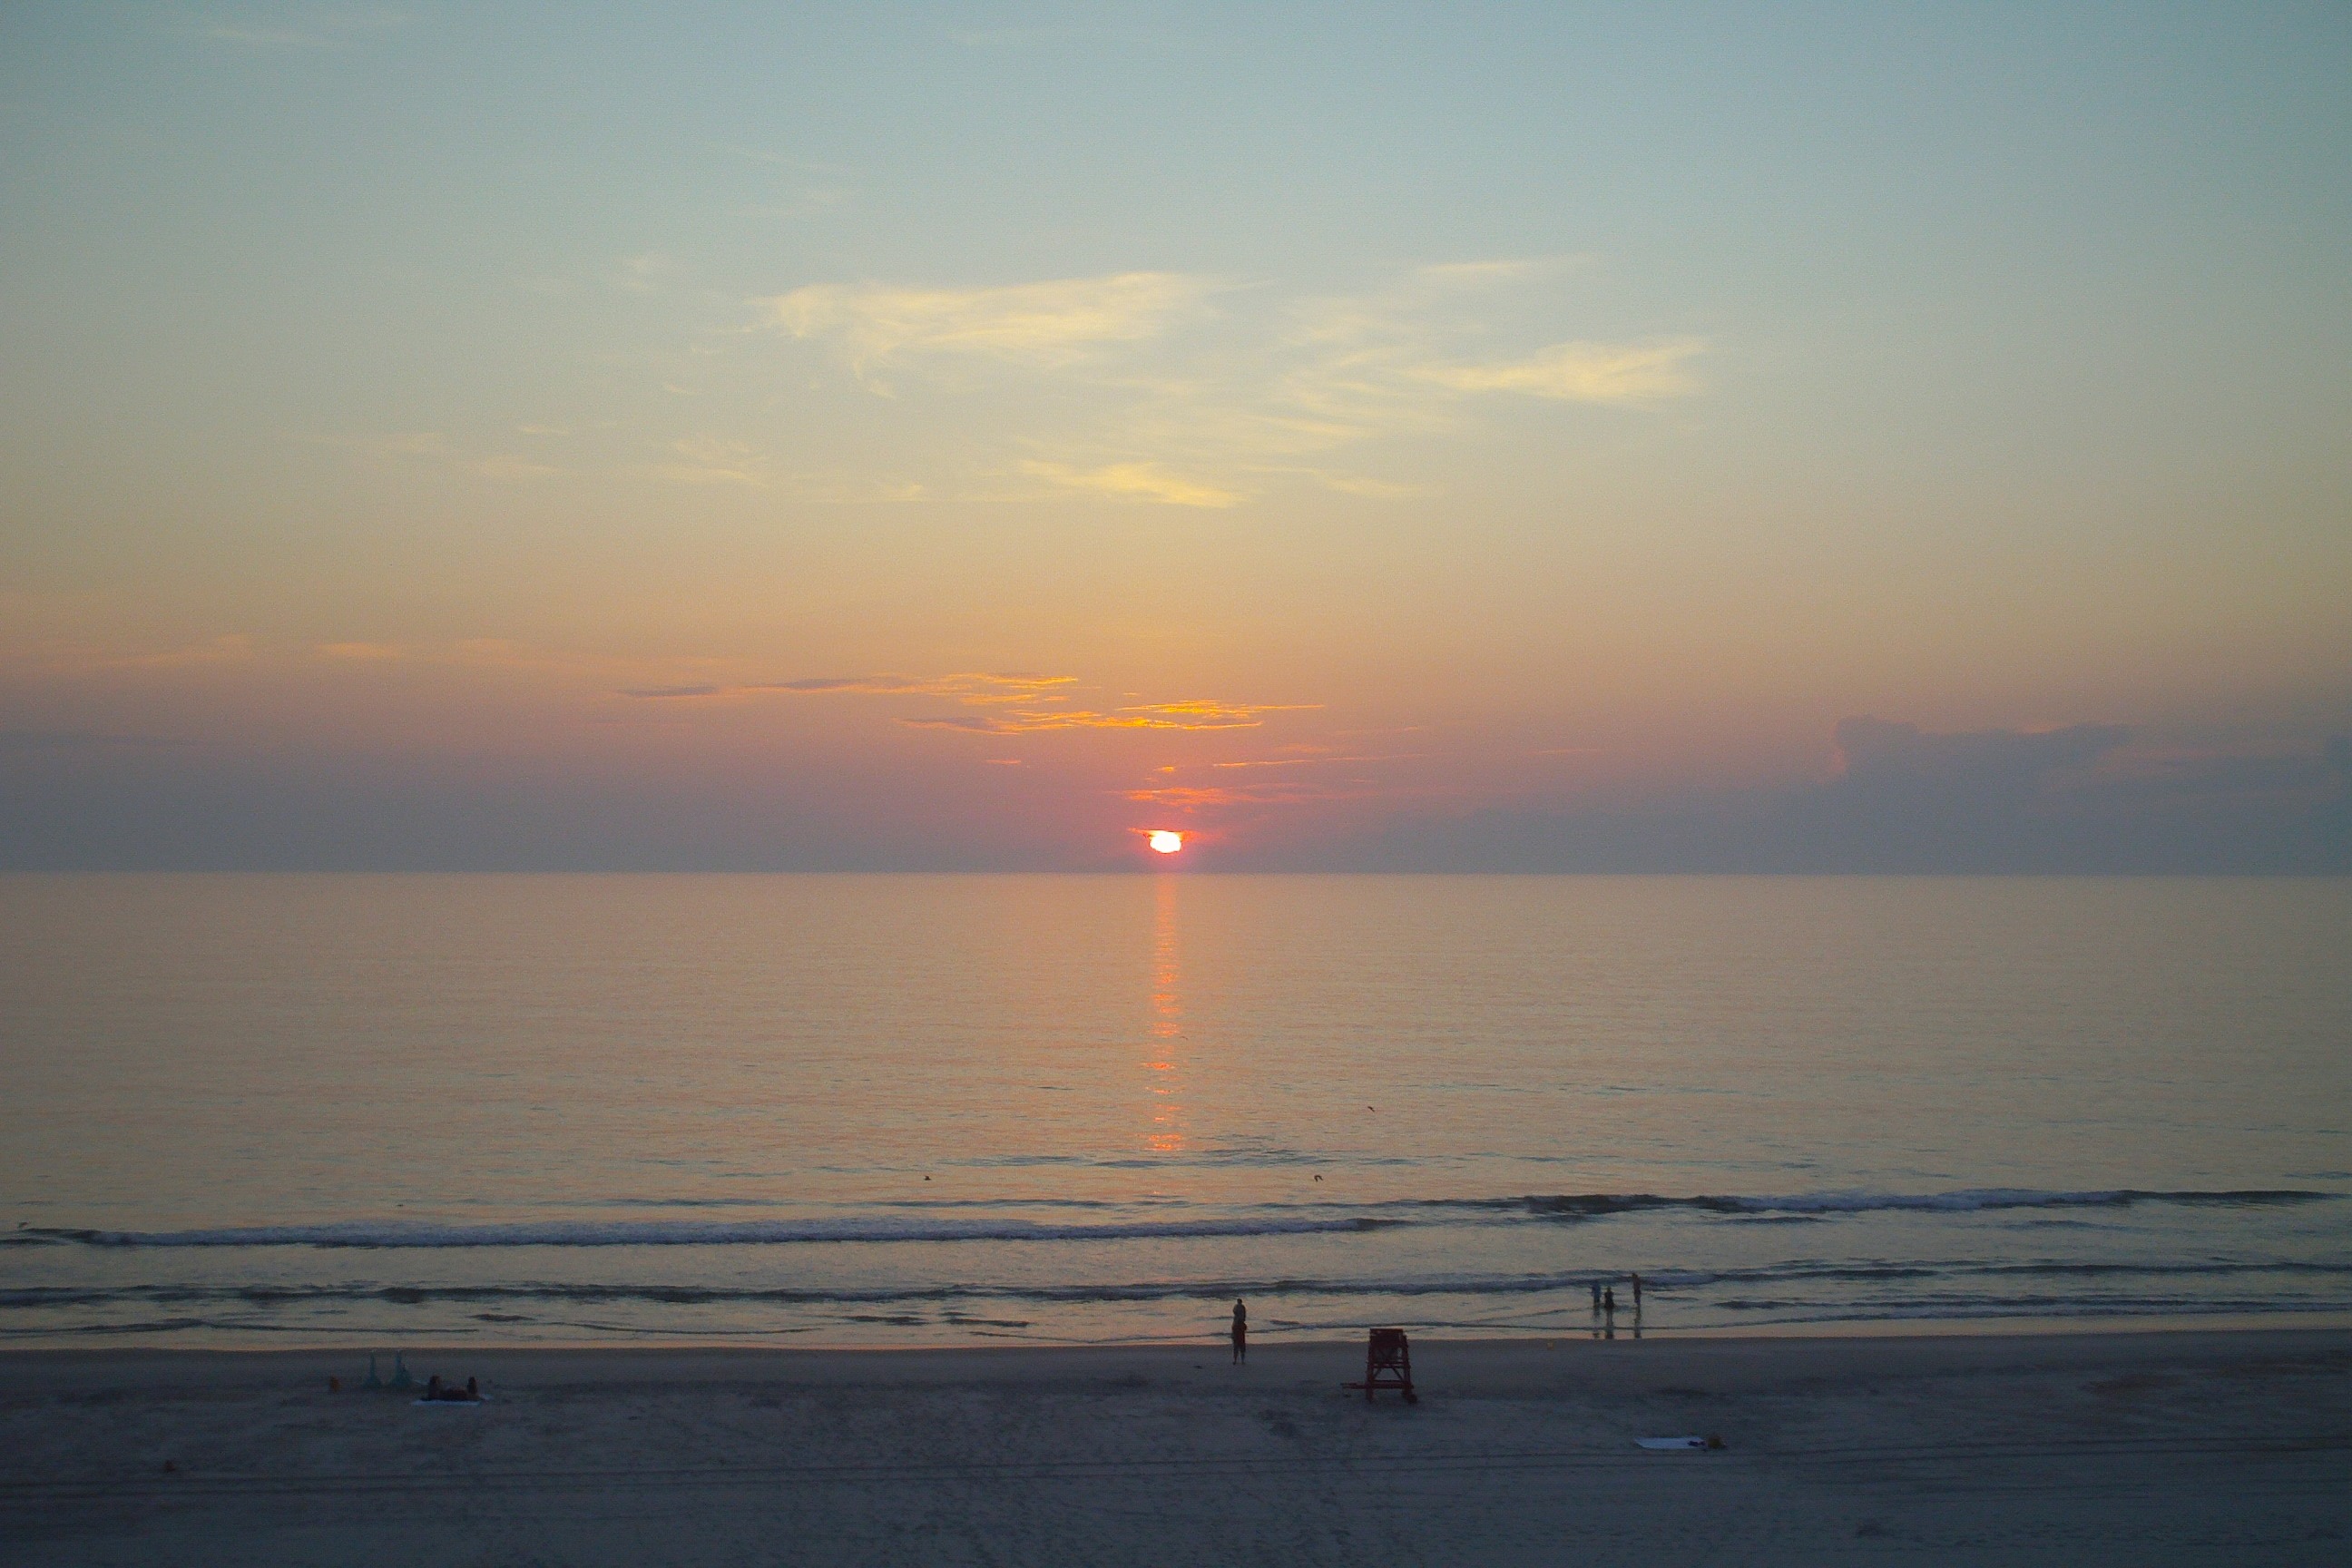
beach, sea, coast, sand, ocean, horizon, cloud, sky, sun, sunrise, sunset, sunlight, morning, shore, wave, dawn, atmosphere, coastline, dusk, evening, golden, scenic, peaceful, seascape, holiday, romance, romantic, body of water, clouds, beautiful, afterglow, atmospheric phenomenon, wind wave